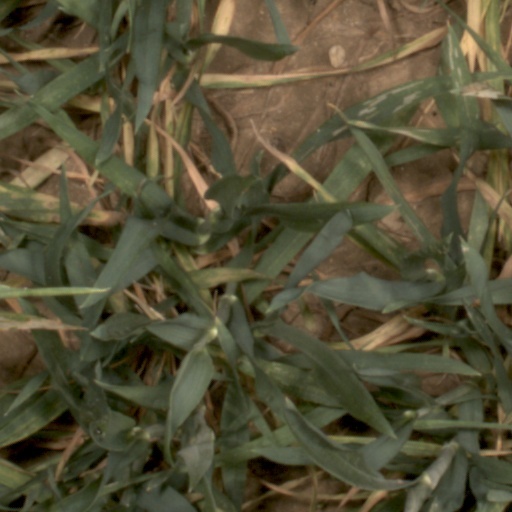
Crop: wheat